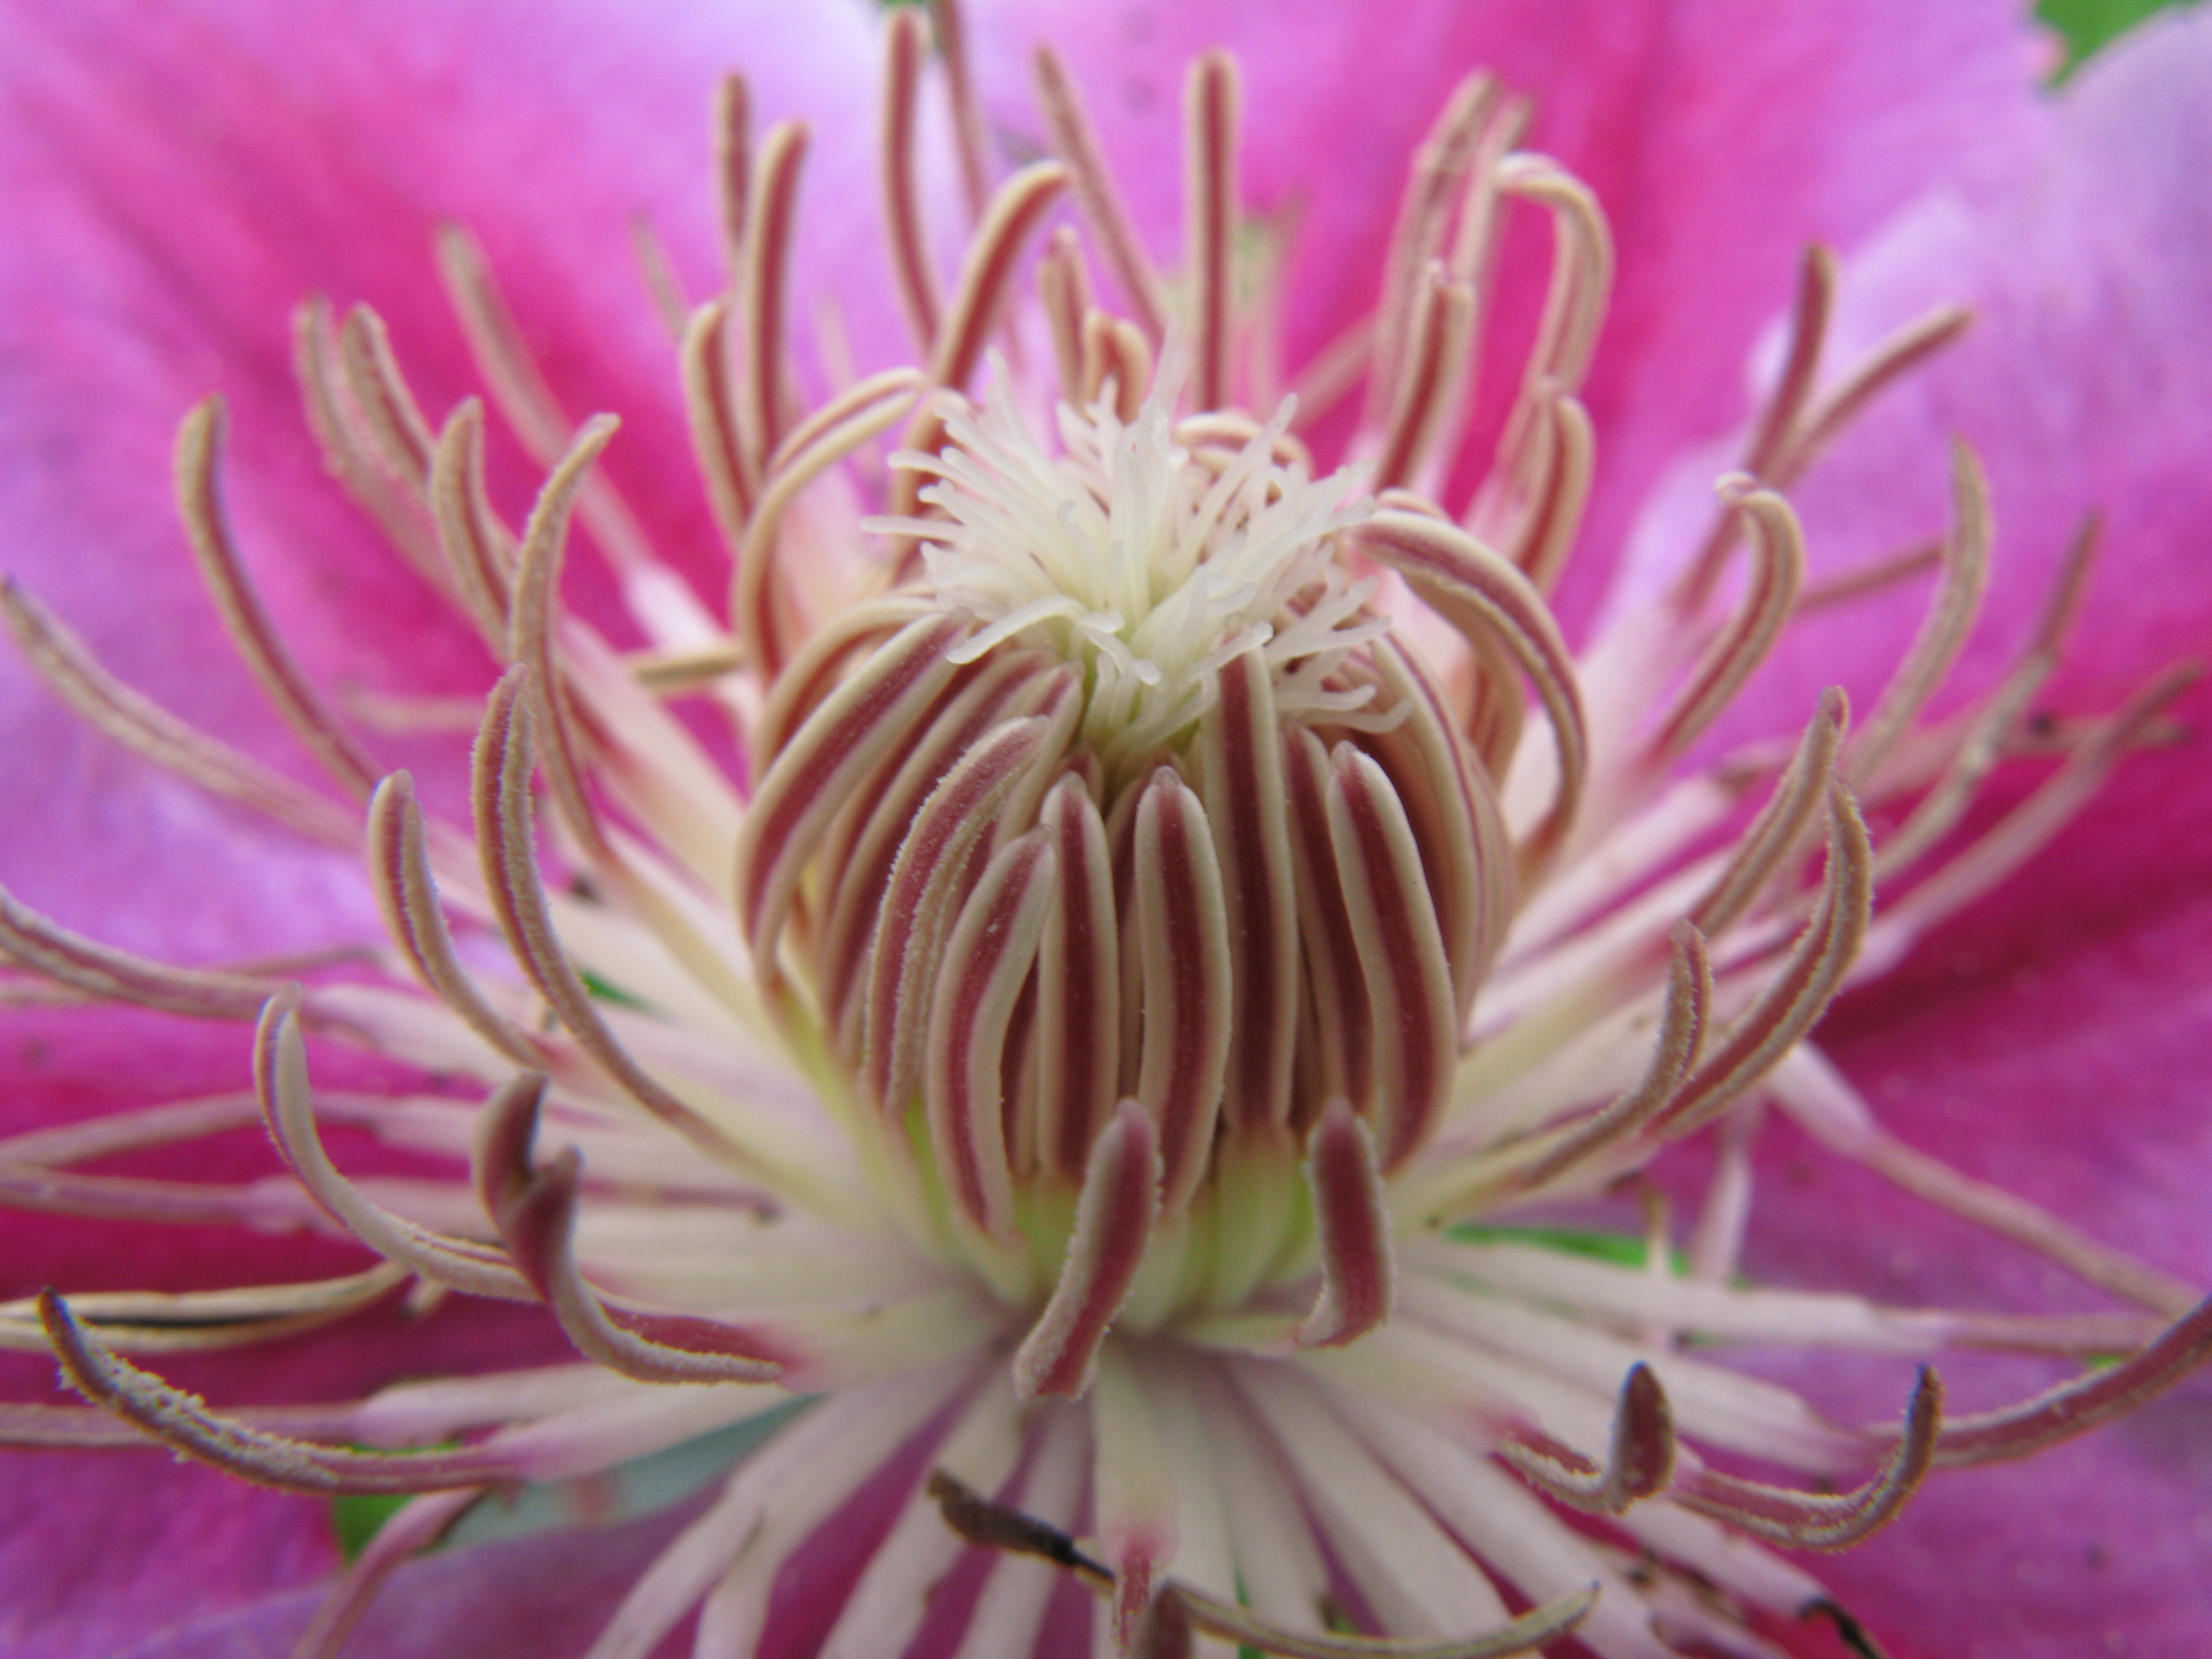
blossom, plant, flower, petal, high, pink, flora, hires, clematis, flowerpicturesnolimits, hi, res, powershotg7, macro photography, flowering plant, land plant